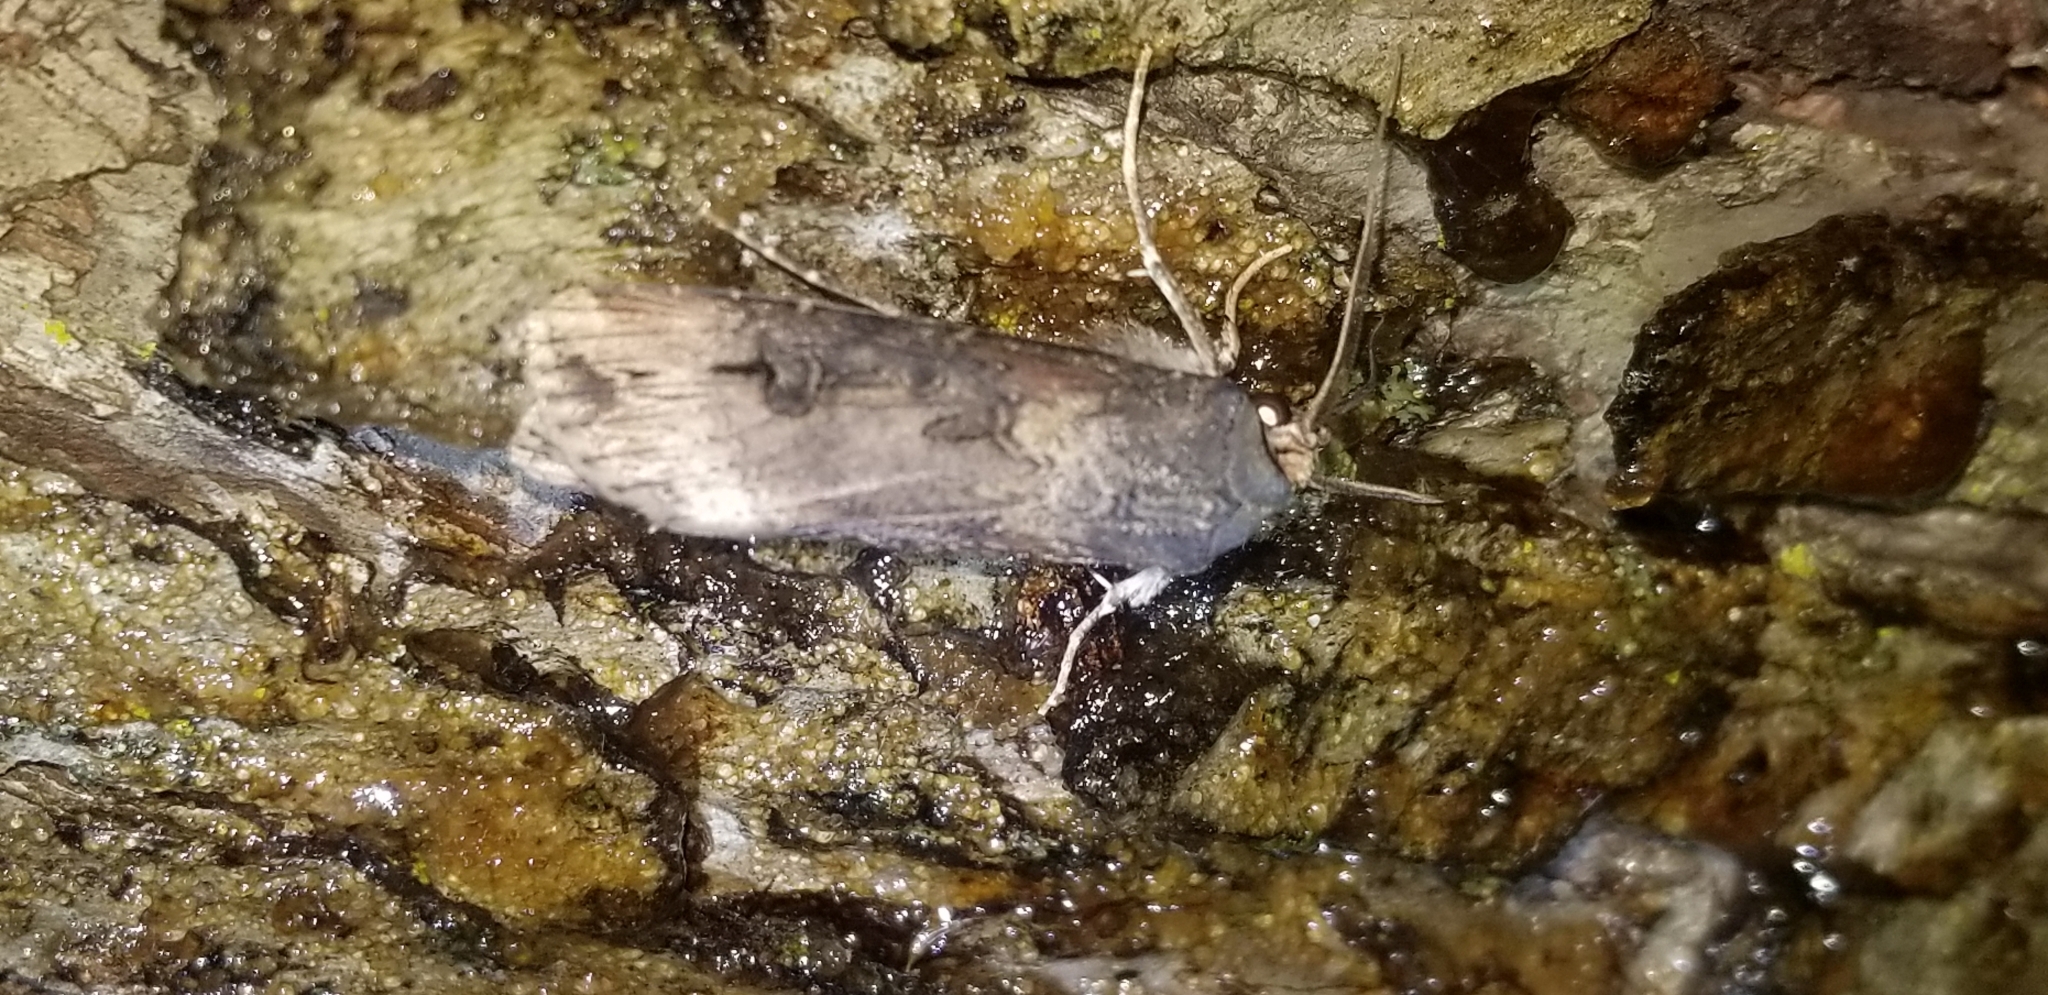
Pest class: cutworms